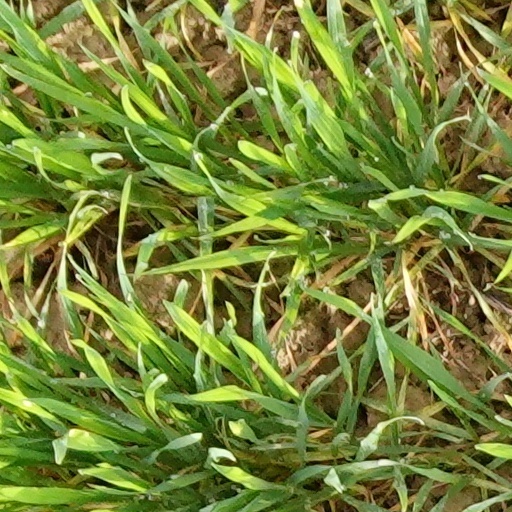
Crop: wheat